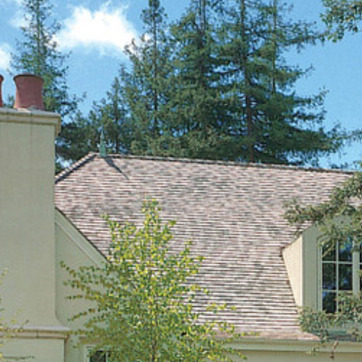
Material: other